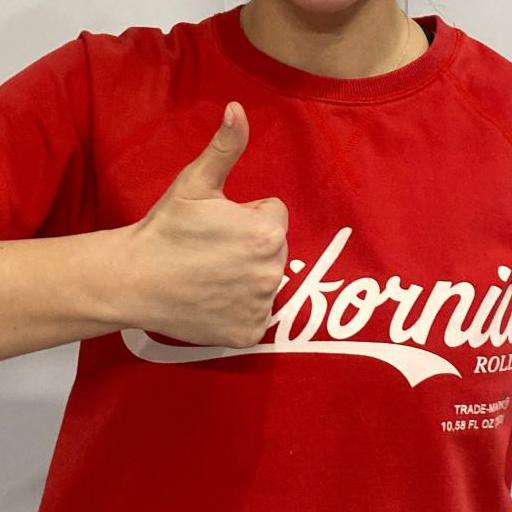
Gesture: like